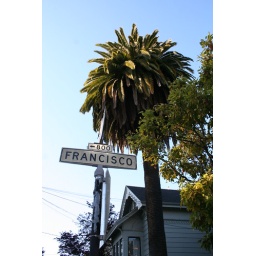
Downtown San Francisco.The sign and the characteristic tree in one frame was just too tempting to miss!